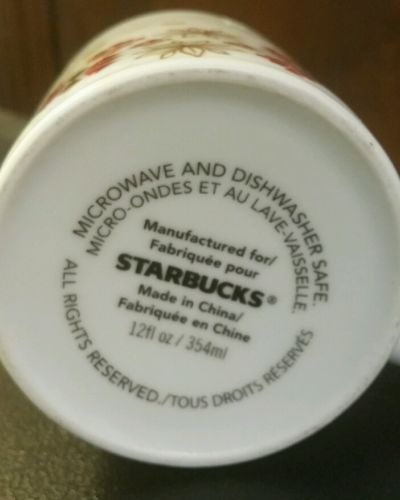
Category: mug